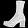
Label: Ankle boot